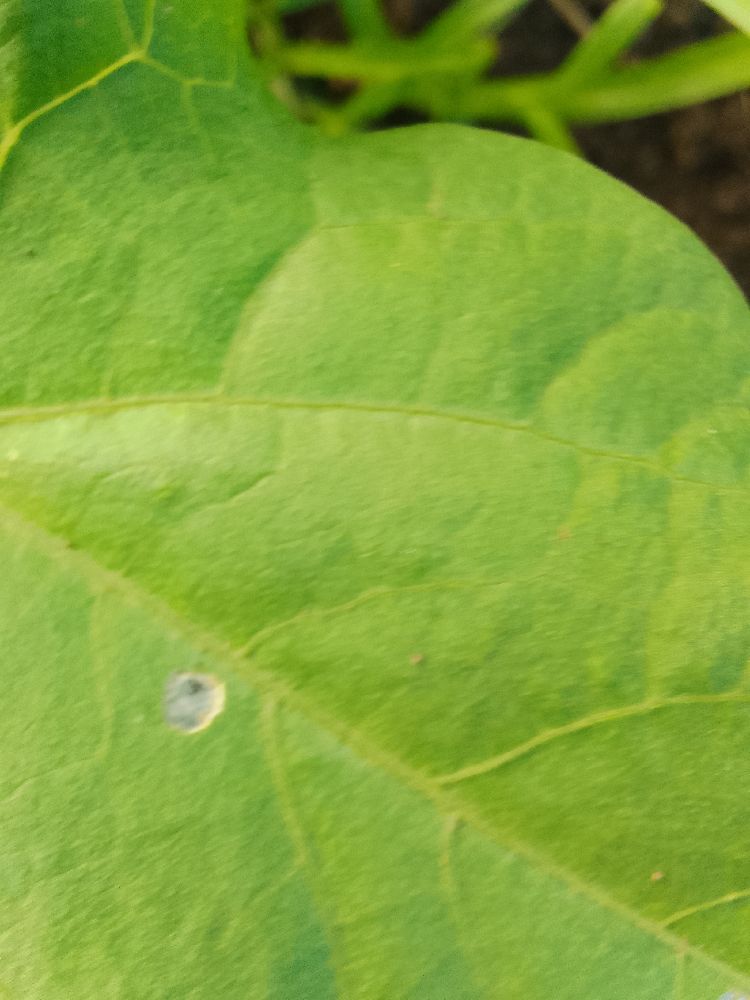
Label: healthy